Gary Lineker

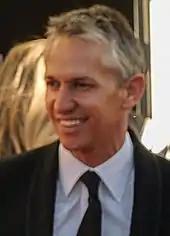
Lineker in 2009

Lineker married Michelle Cockayne in 1986. They have four sons. In May 2006, Cockayne filed for divorce on the grounds of Lineker's alleged "unreasonable behaviour", with documents submitted to the court claiming that his actions in their marriage had caused her "stress and anxiety". The couple subsequently stated that the situation was amicable.